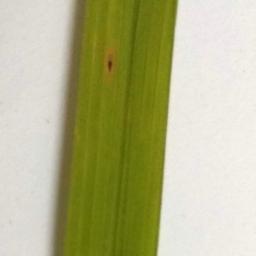
Label: Rice___Brown_Spot